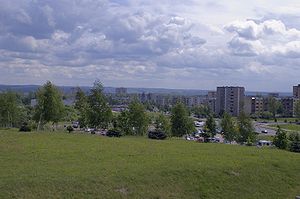
Alytus
Alytus er en by i det sydlige Litauen på bredden af Nemunas med et indbyggertal på 63.651. Byen er hovedsæde for Alytus bykommune og Alytus apskritis og centrum i den historiske landsdel Dzūkija. Hovedvejene, der forbinder Vilnius, Kaunas, Lazdijai, og Grodno i Hviderusland går igennem Alytus. Afstanden til Kaunas er 70 km og afstanden til Vilnius er 105 km.